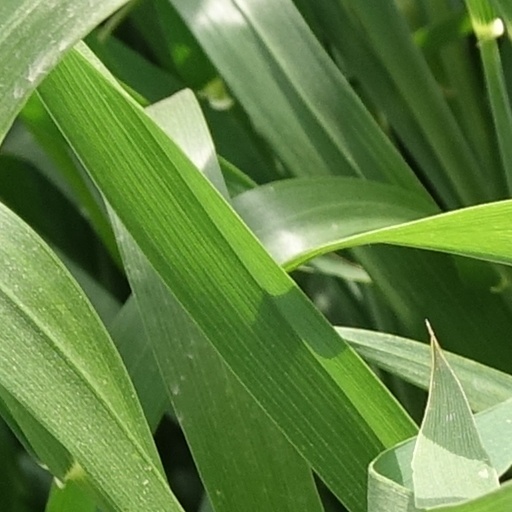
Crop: wheat